Fulk IV, Count of Anjou

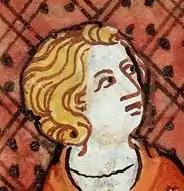

Fulk IV (1043 – 14 April 1109), better known as Fulk le Réchin, was the count of Anjou from around 1068 until his death. He was noted to be "a man with many reprehensible, even scandalous, habits" by Orderic Vitalis, who particularly objected to his many women and his influential footwear, claiming he popularized the pigaches that eventually became the poulaine, the medieval long-toed shoe.